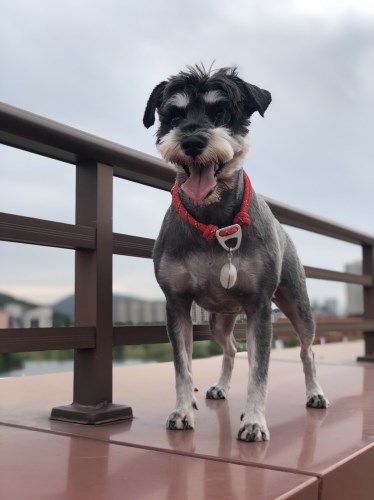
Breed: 2342-n000102-miniature_schnauzer